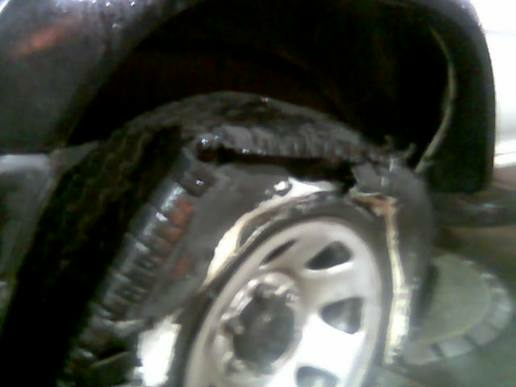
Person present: No